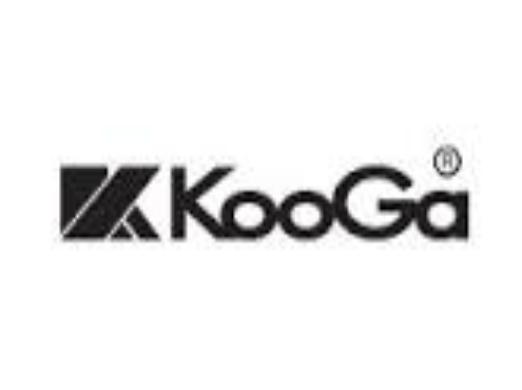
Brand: KooGa
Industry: Clothes